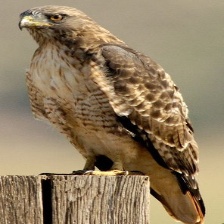
Species: RED TAILED HAWK
Scientific name: BUTEO JAMAICENSIS